Hassan Whiteside

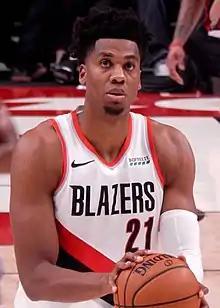
Whiteside with the Portland Trail Blazers in 2019

Hassan Niam Whiteside (born June 13, 1989) is an American professional basketball player for the Cangrejeros de Santurce of the Baloncesto Superior Nacional (BSN). He played college basketball for the Marshall Thundering Herd before being selected in the second round by the Sacramento Kings in the 2010 NBA draft. After joining the Miami Heat in 2014, Whiteside was named to the NBA All-Defensive Second Team in 2016, when he also led the NBA in blocks. He led the league in rebounding in 2017. He was traded to the Portland Trail Blazers and again led the league in blocks in his first season with Portland. Whiteside has also played on Chinese, Lebanese and Puerto Rico teams.